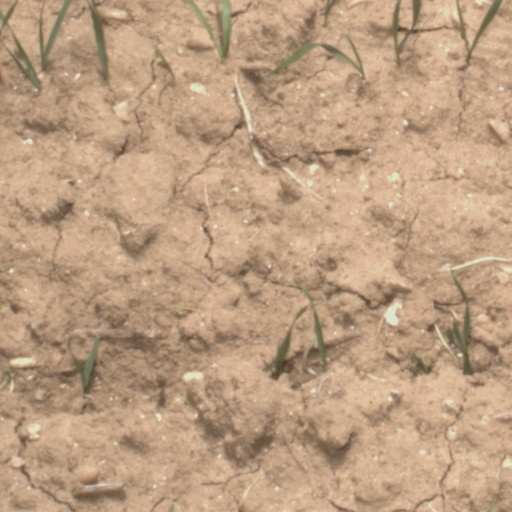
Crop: wheat